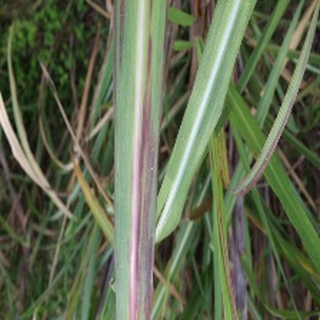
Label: sugarcane_bacterial_blight